Smita Patil filmography

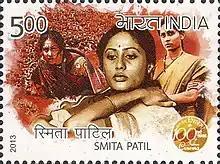
Patil on a 2013 stamp of India

Smita Patil (17 October 1955 – 13 December 1986) was an Indian film and theatre actress. Patil is regarded among the finest and greatest stage and film actresses in the history of Indian cinema. She appeared in over 80 films in several languages, but mostly in Hindi and Marathi, in a career that spanned just over a decade. Patil is a recipient of two National Film Awards, a Filmfare Award, two Filmfare Awards Marathi and received the Padma Shri, India's fourth-highest civilian honour in 1985.